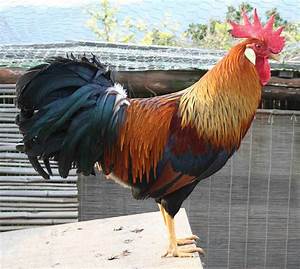
Label: gallina